Pandi, Bulacan

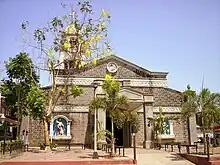
Immaculate Concepcion Parish Church

Majority of the population of 'Pandienos' are native to Pandi whose roots can be traced back from the neighboring towns of Balagtas, Bulacan, Bocaue, Bulacan and Santa Maria, Bulacan. Some families are intermarriage between immigrants from Ilocos Region and as far as Nueva Ecija during earlier periods. The most recent immigrants are from Luzon and Visayas islands, and Bicol. The population speaks Tagalog and it is the medium of instruction in schools, as well as Kapampangan and English.